Anatoly Adoskin

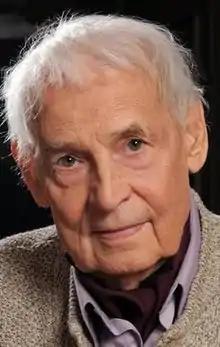

Anatoly Mikhailovich Adoskin (23 November 1927 – 20 March 2019) was a Soviet and Russian actor of theater and cinema. People's Artist of the Russian Federation (1996).